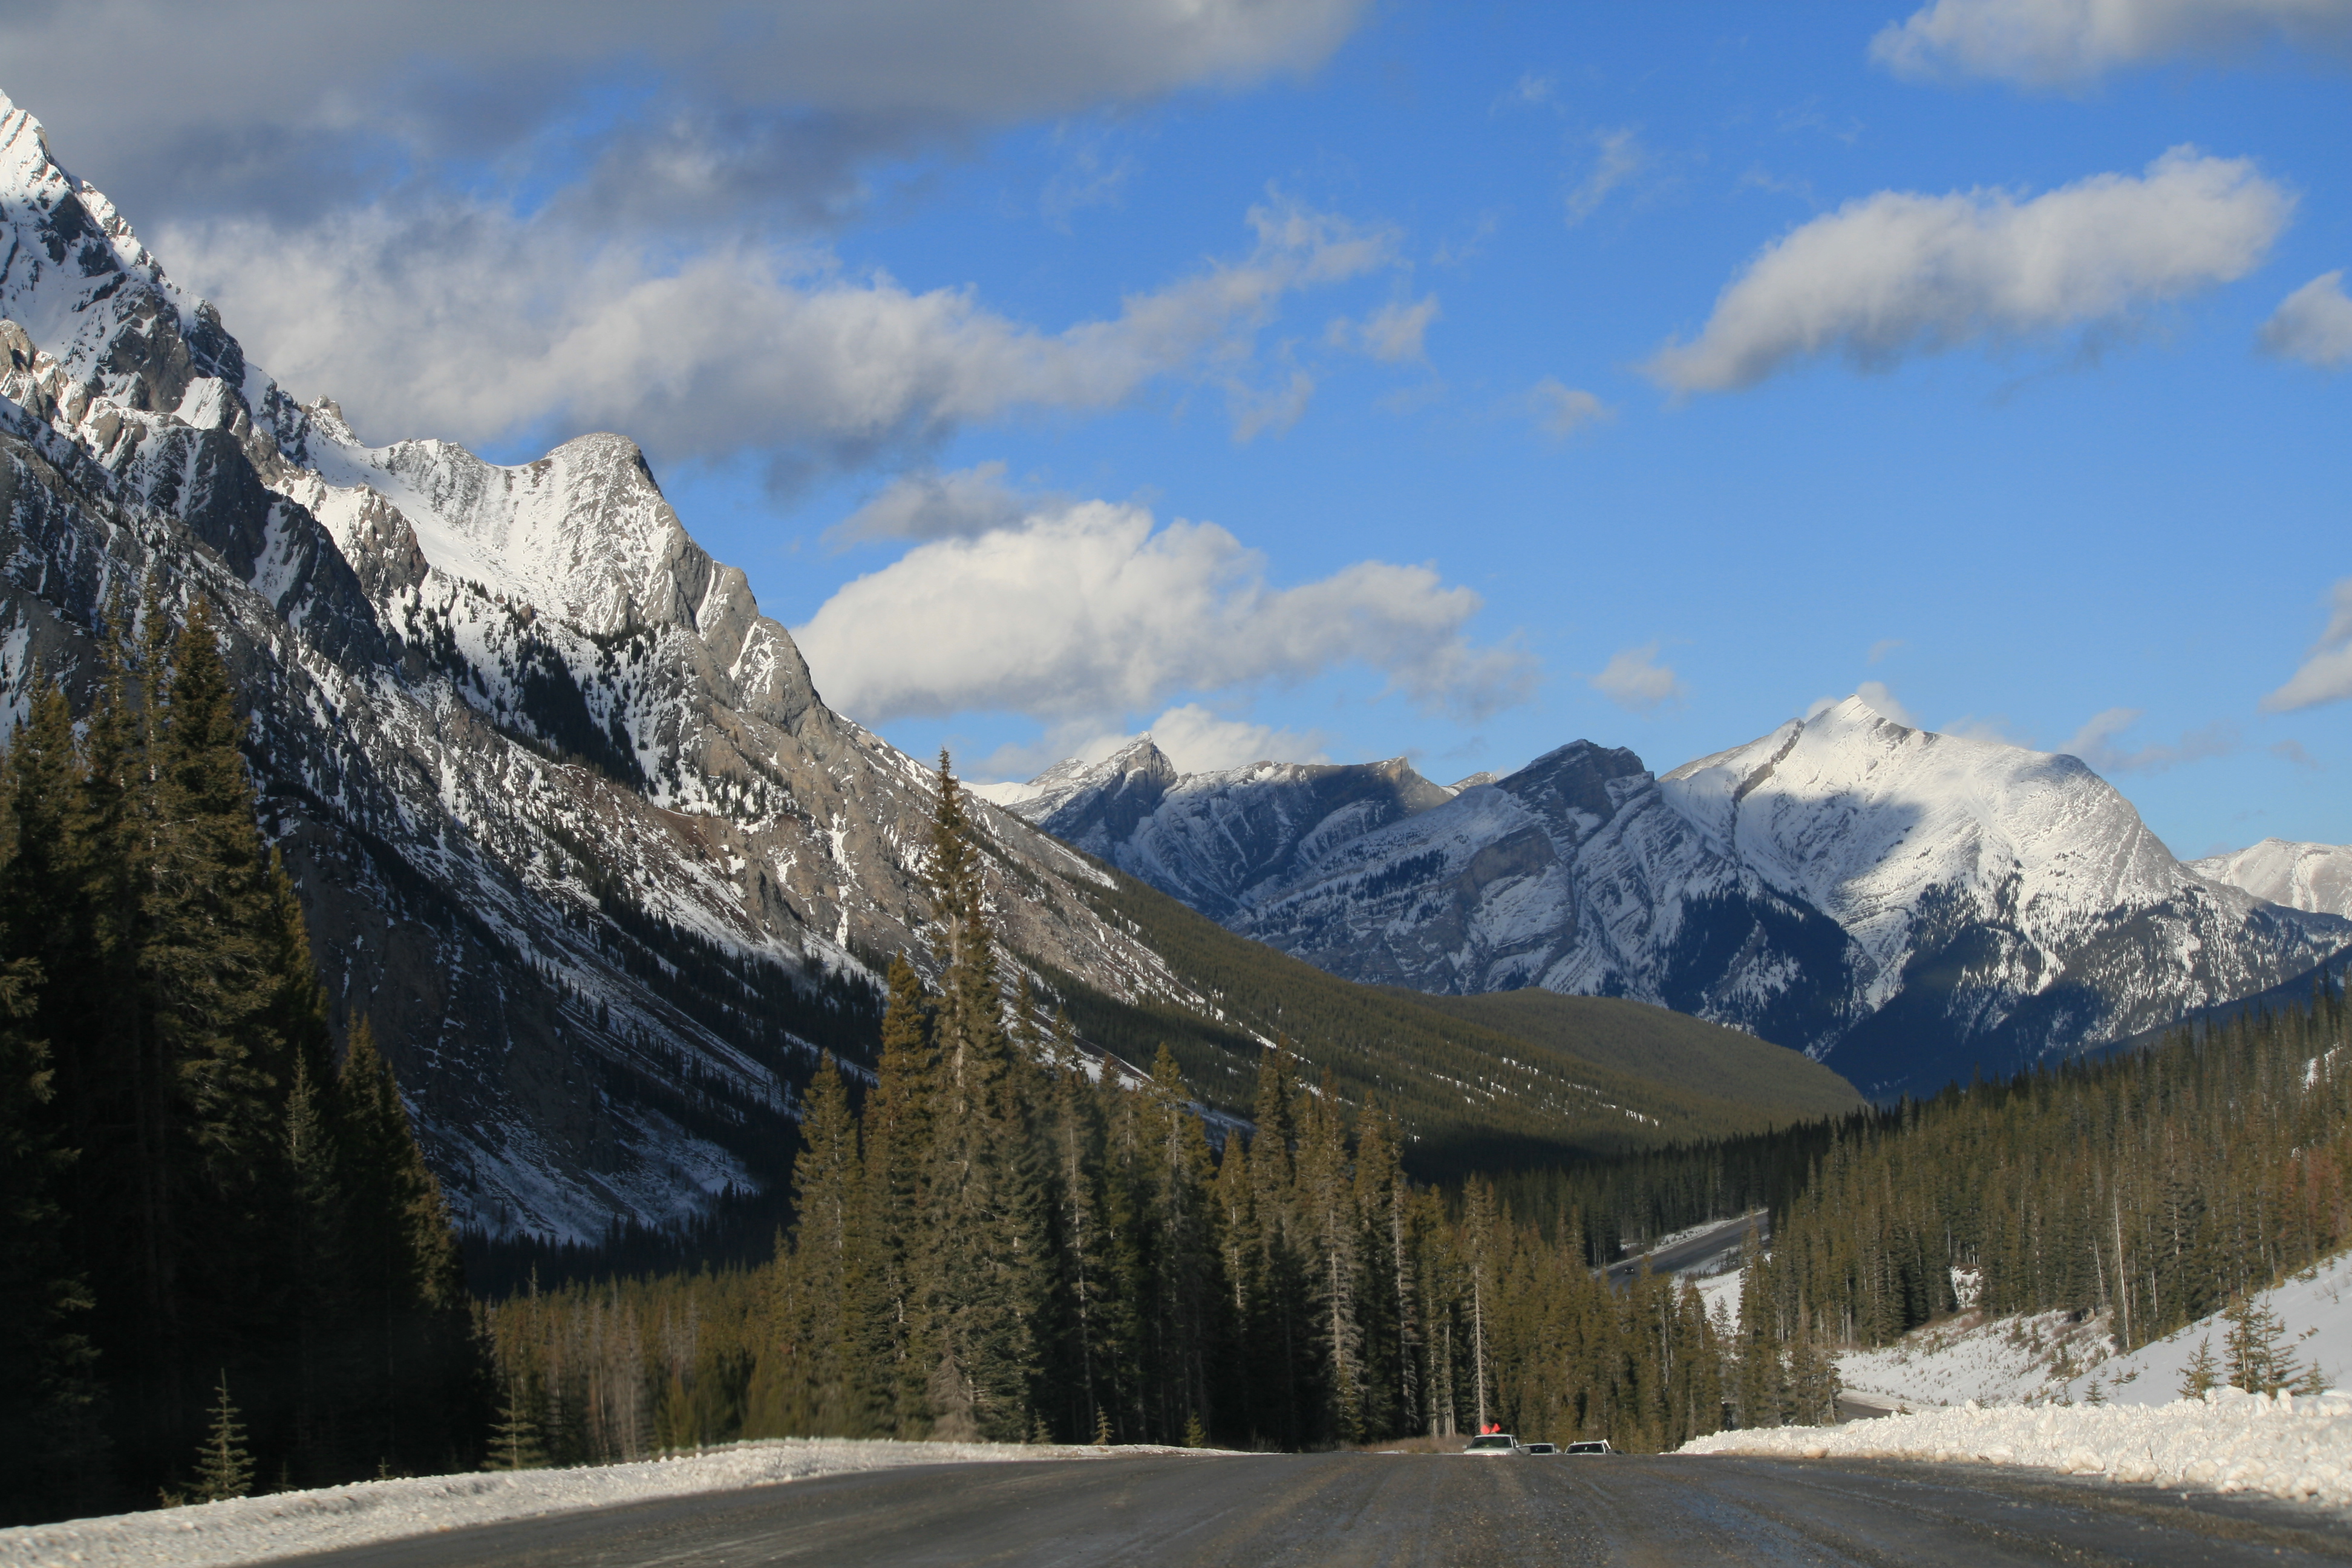
mountain, snow, cold, winter, road, cloudy, peak, valley, mountain range, pine, weather, alpine, season, ridge, trees, alps, piste, rocky mountains, landform, mountain pass, geographical feature, mountainous landforms